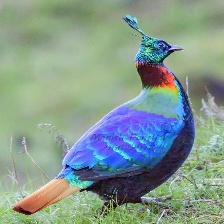
Species: HIMALAYAN MONAL
Scientific name: LOPHOPHORUS IMPEJANUS